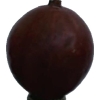
Label: gooseberry